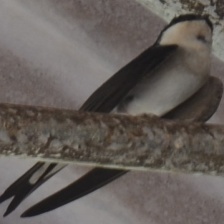
Species: COMMON HOUSE MARTIN
Scientific name: DELICHON URBICUM